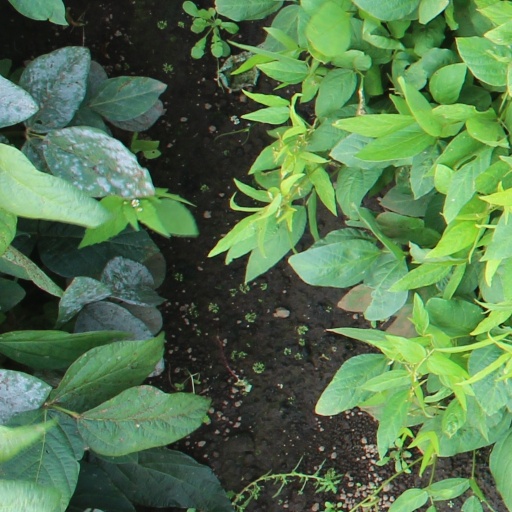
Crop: soybean